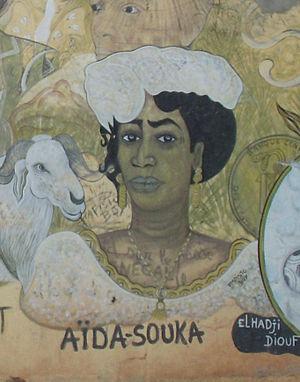
La culture du Sénégal, en Afrique de l'Ouest, désigne d'abord les pratiques culturelles observables de ses 15 000 000 d'habitants.